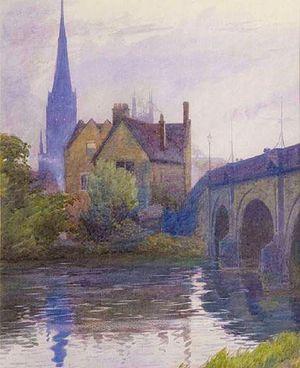
Ernest Ellis Clark est un artiste originaire de Derby qui travailla pour la Royal Crown de Derby, compagnie de porcelaine fine. Trois de ses tableaux sont au Derby Museum and Art Gallery.
Alfred Edward Goodey est un collectionneur britannique de tableaux, de gravures et de photographies, en particulier ceux ayant un lien avec la ville de Derby, dans les Midlands anglaises.